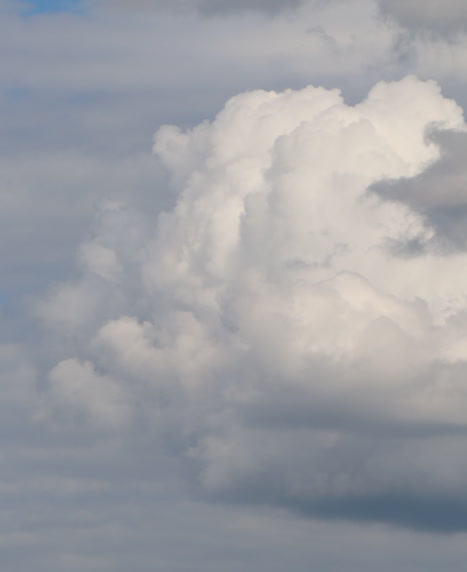
Cloud type: Cumulonimbus